Prem, Ilirska Bistrica

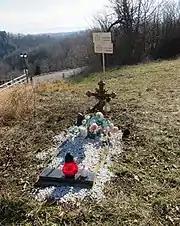
The Nogradec 2 Grave

Prem is the site of a mass grave and a formerly unmarked grave from the end of World War II. They both contain the remains of German soldiers from the 97th Corps that fell at the beginning of May 1945. The Nogradec 1 Mass Grave lies next to the road by the cemetery, in a former roadside trench. It contains the remains of 23 soldiers, as well as animals and military equipment. The Nogradec 2 Grave lies next to the first and contains the remains of a German officer.